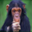
Label: chimpanzee